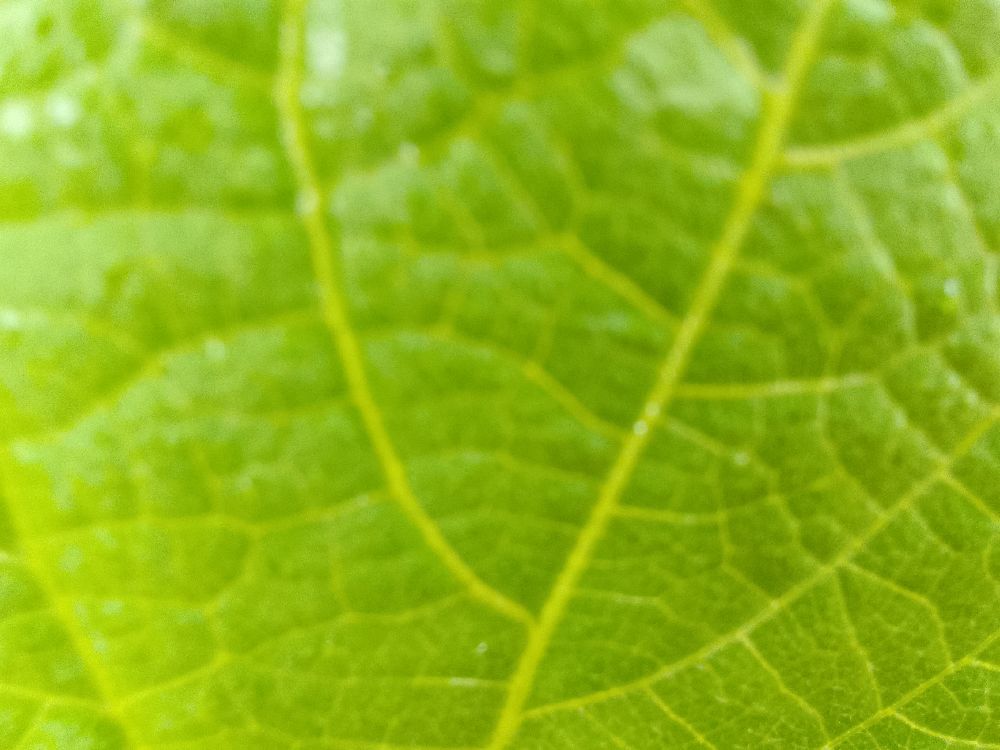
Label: healthy